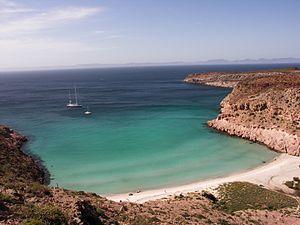
Les parcs nationaux du Mexique sont un ensemble de 67 aires protégées. Ils sont administrés par la Comisión Nacional de Áreas Naturales Protegida.